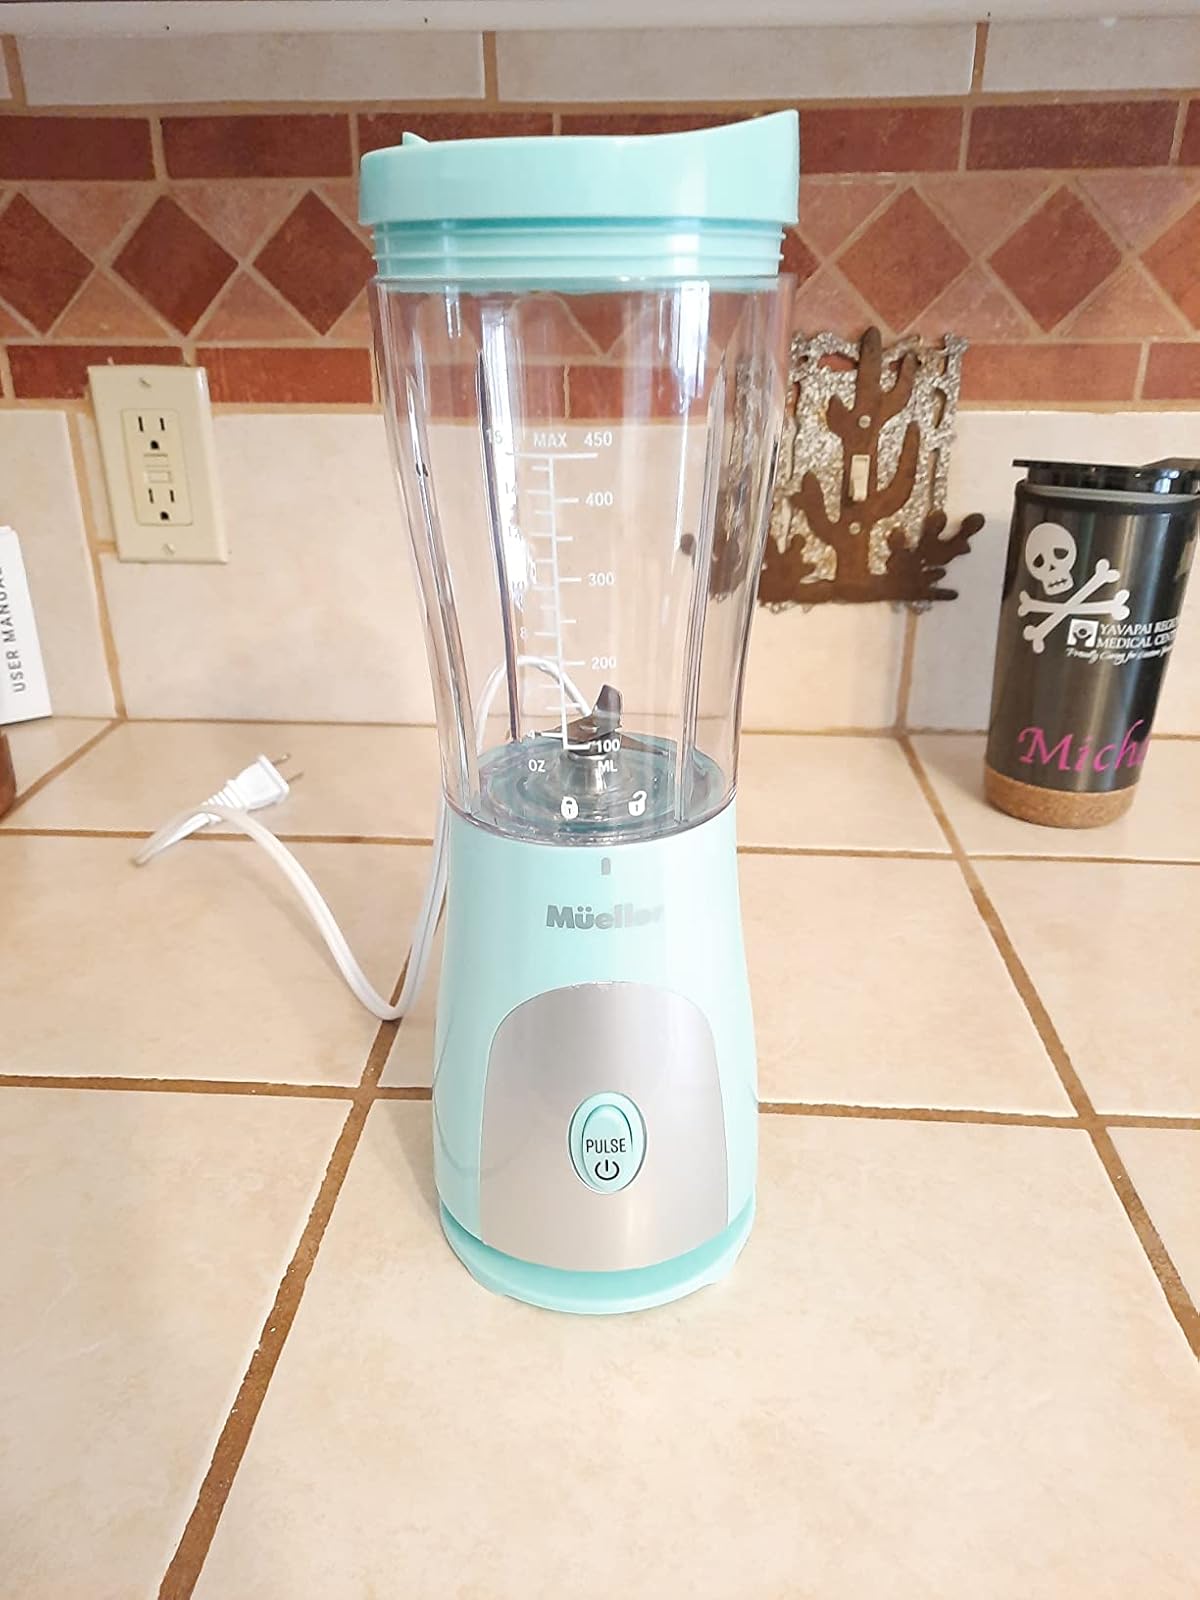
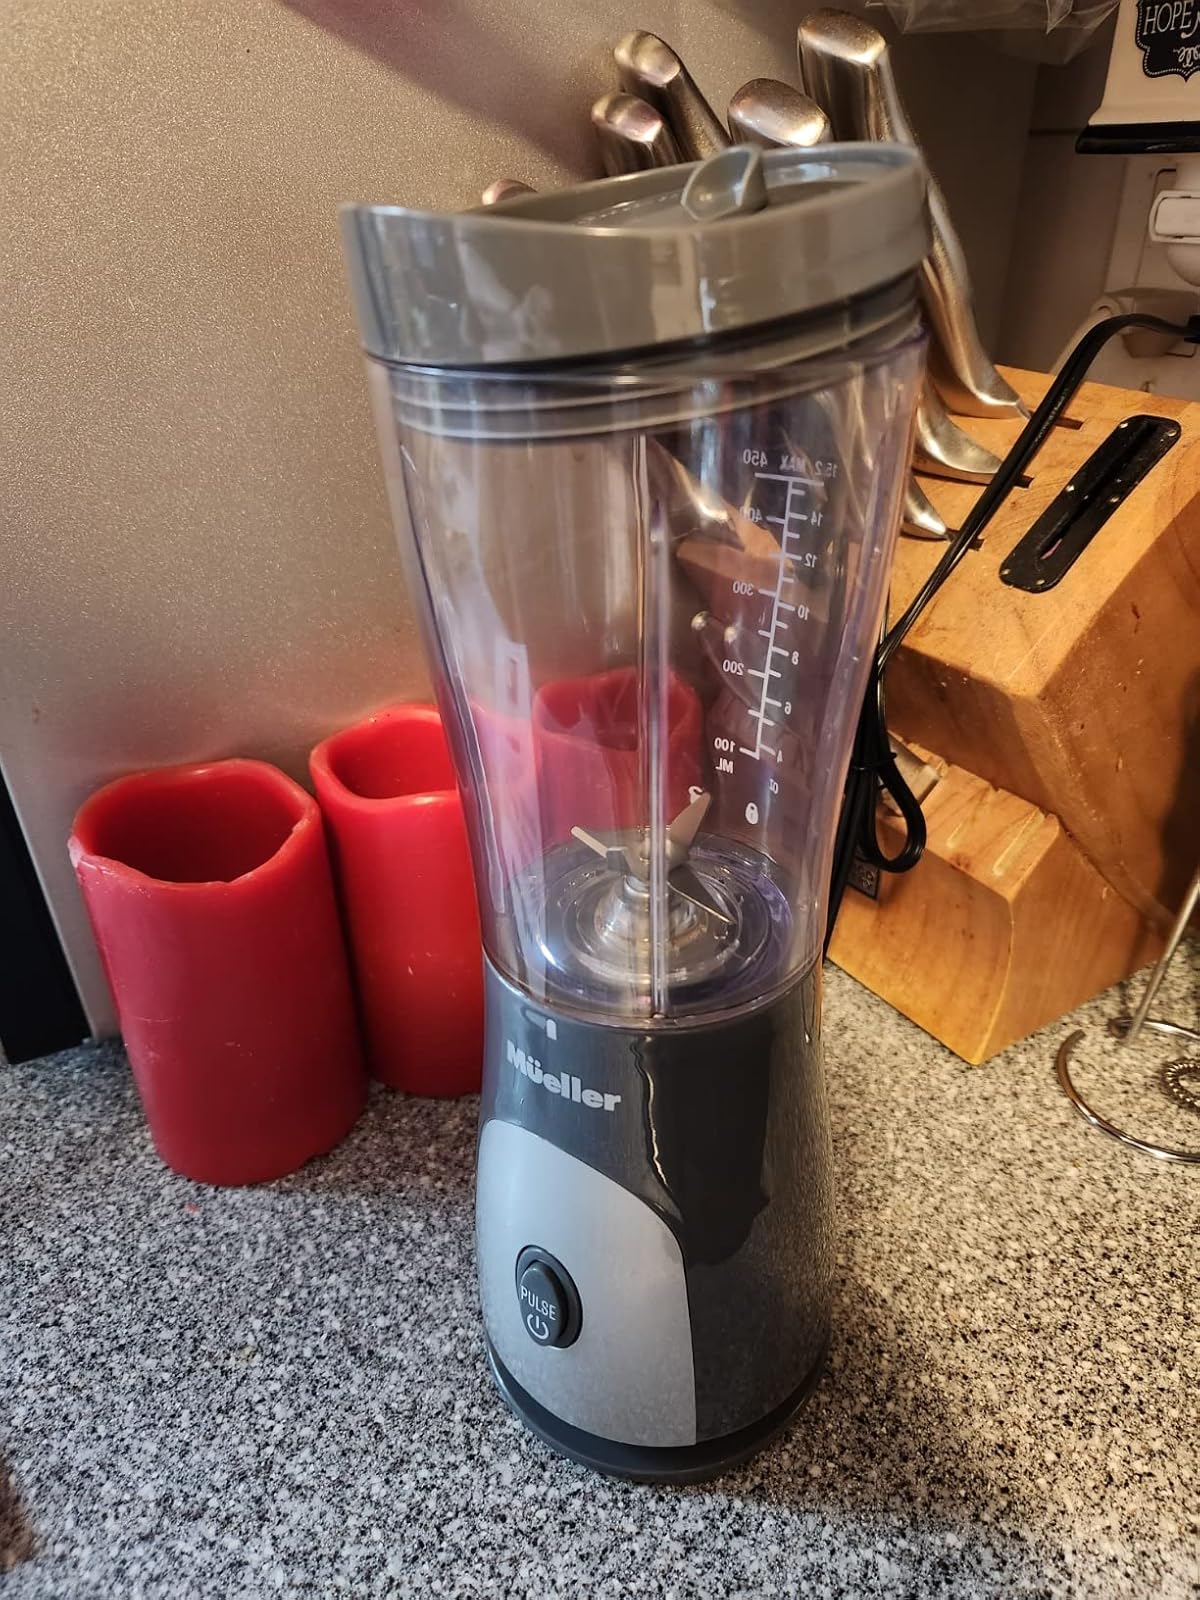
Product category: items_blender
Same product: no